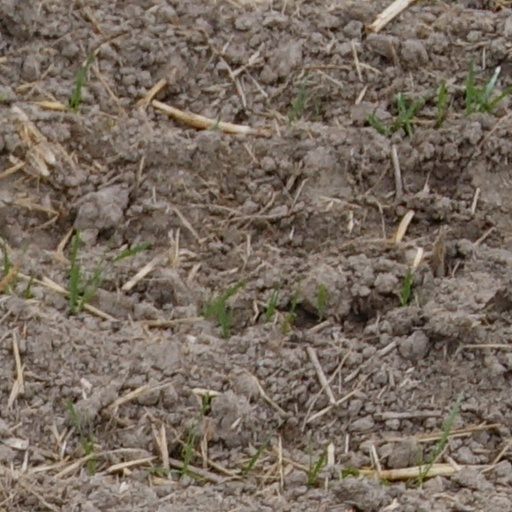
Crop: wheat